Simon Andreassen

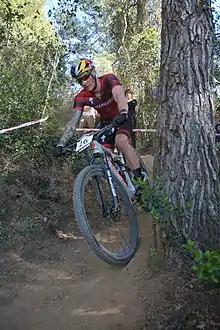
Andreassen in 2020

Simon Lien Andreassen (born 30 September 1997) is a Danish male cyclist competing in cyclo-cross and mountainbike. He competed in the men's under-23 event at the 2016 UCI Cyclo-cross World Championships in Heusden-Zolder.